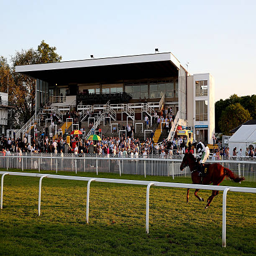
a general view of the course during races .